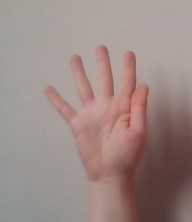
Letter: sheen